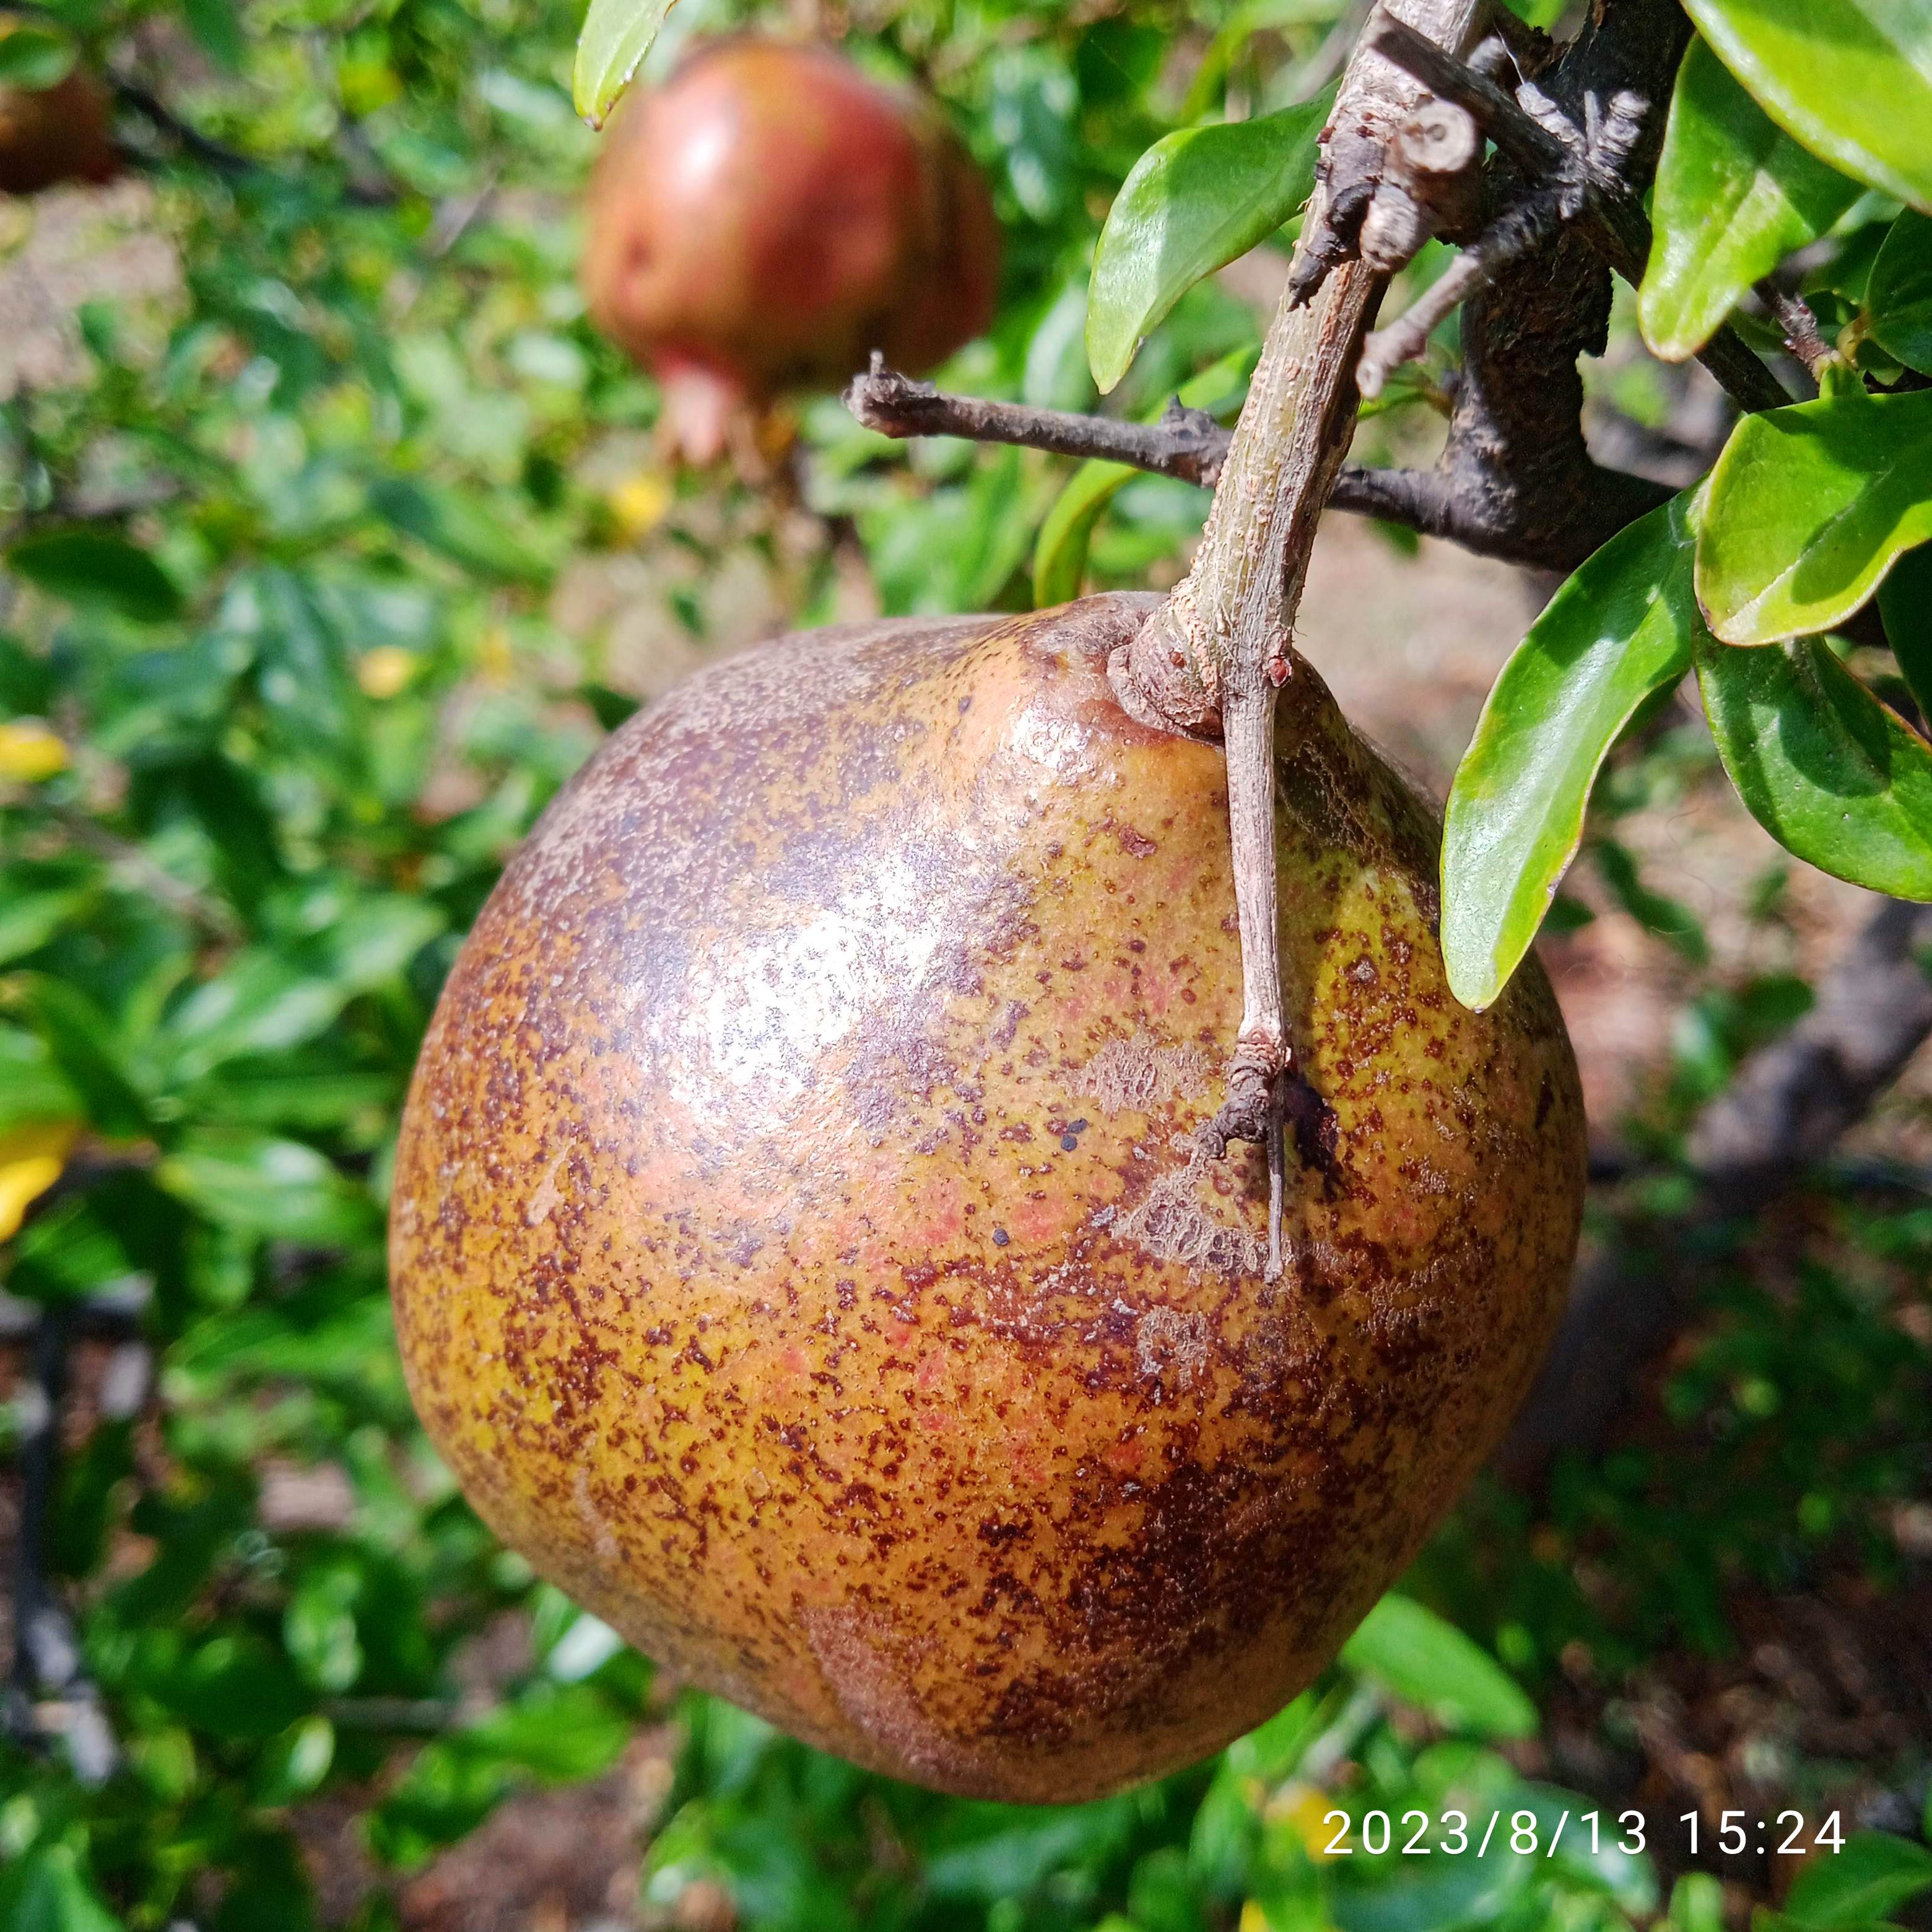
Label: Cercospora